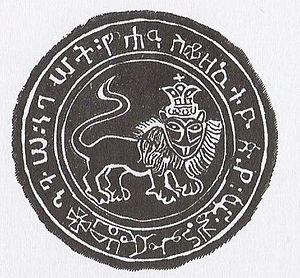
Sceau de Yohannes IV
Yohannes IV est un militaire et un homme d'État éthiopien, Negusse Negest de 1872 à 1889. Né Kassa Mercha, il est également connu sous son nom de cavalier Abba Bezbez.